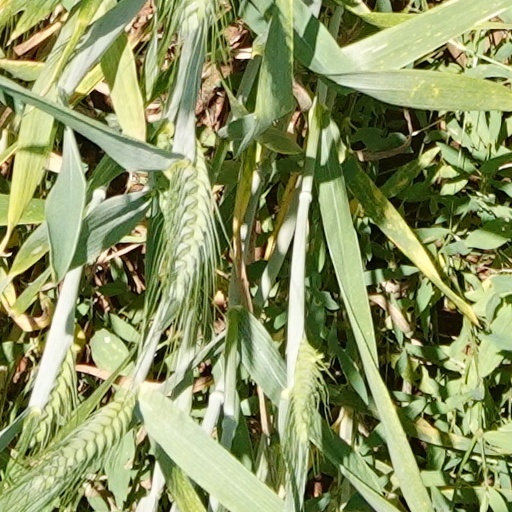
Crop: wheat